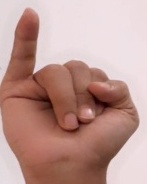
ASL sign: I